Oppenheim

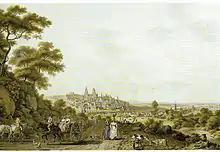
Oppenheim about 1800

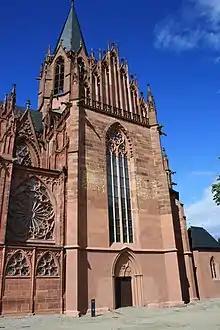
Katharinenkirche

Oppenheim is a town in the Mainz-Bingen district of Rhineland-Palatinate, Germany.